Question: Please indicate a possible affordance area of the baseball bat that can be used for holding
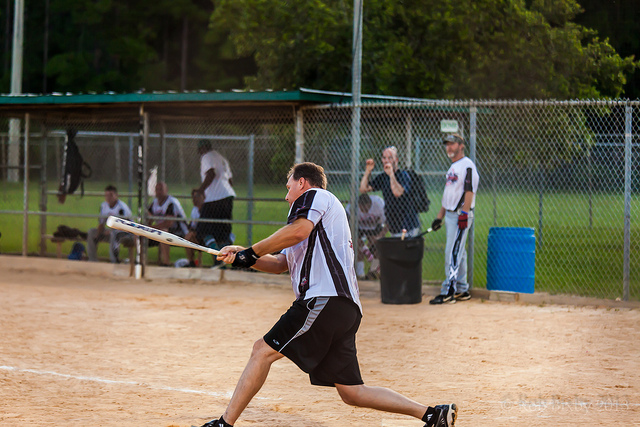
Answer: [211.5, 241.5, 257.5, 276.5]